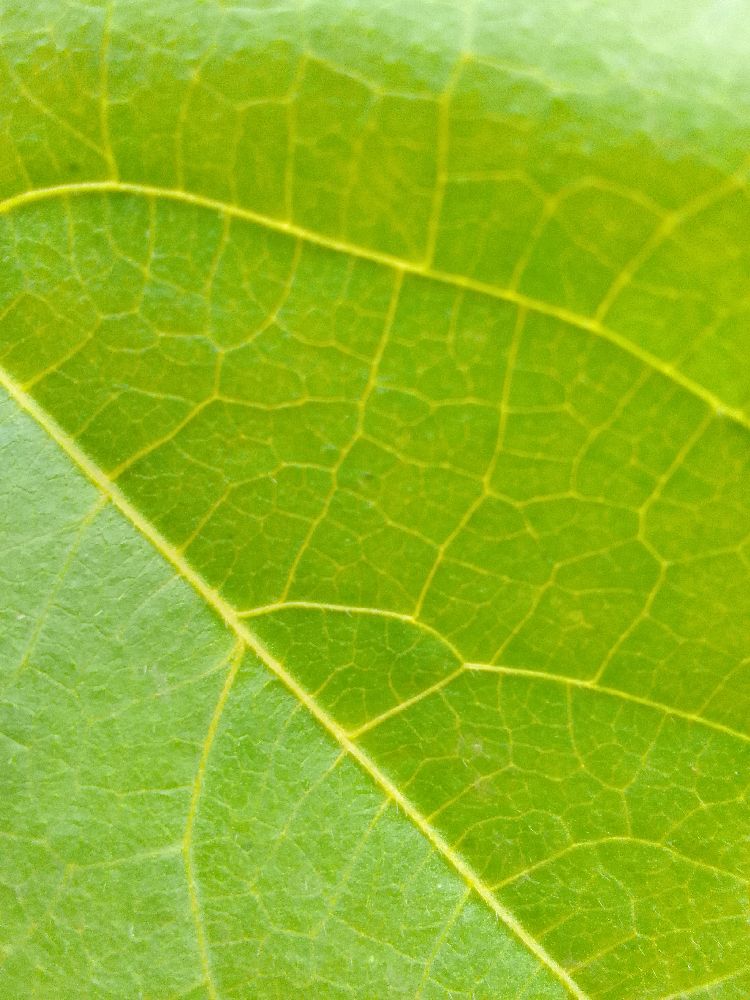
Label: healthy